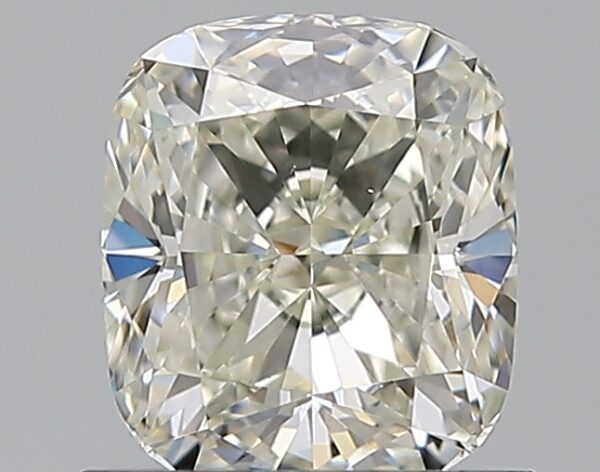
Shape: cushion
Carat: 1
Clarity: VS1
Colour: K
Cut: EX
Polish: EX
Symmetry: EX
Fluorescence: ST
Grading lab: GIA
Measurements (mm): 6.13 x 5.33 x 3.61